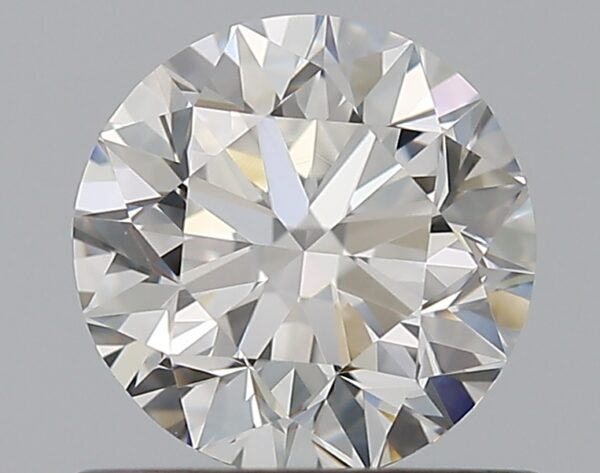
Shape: round
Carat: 0.8
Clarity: VS1
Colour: F
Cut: VG
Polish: EX
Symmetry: VG
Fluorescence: N
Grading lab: GIA
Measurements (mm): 5.75 x 5.81 x 3.74